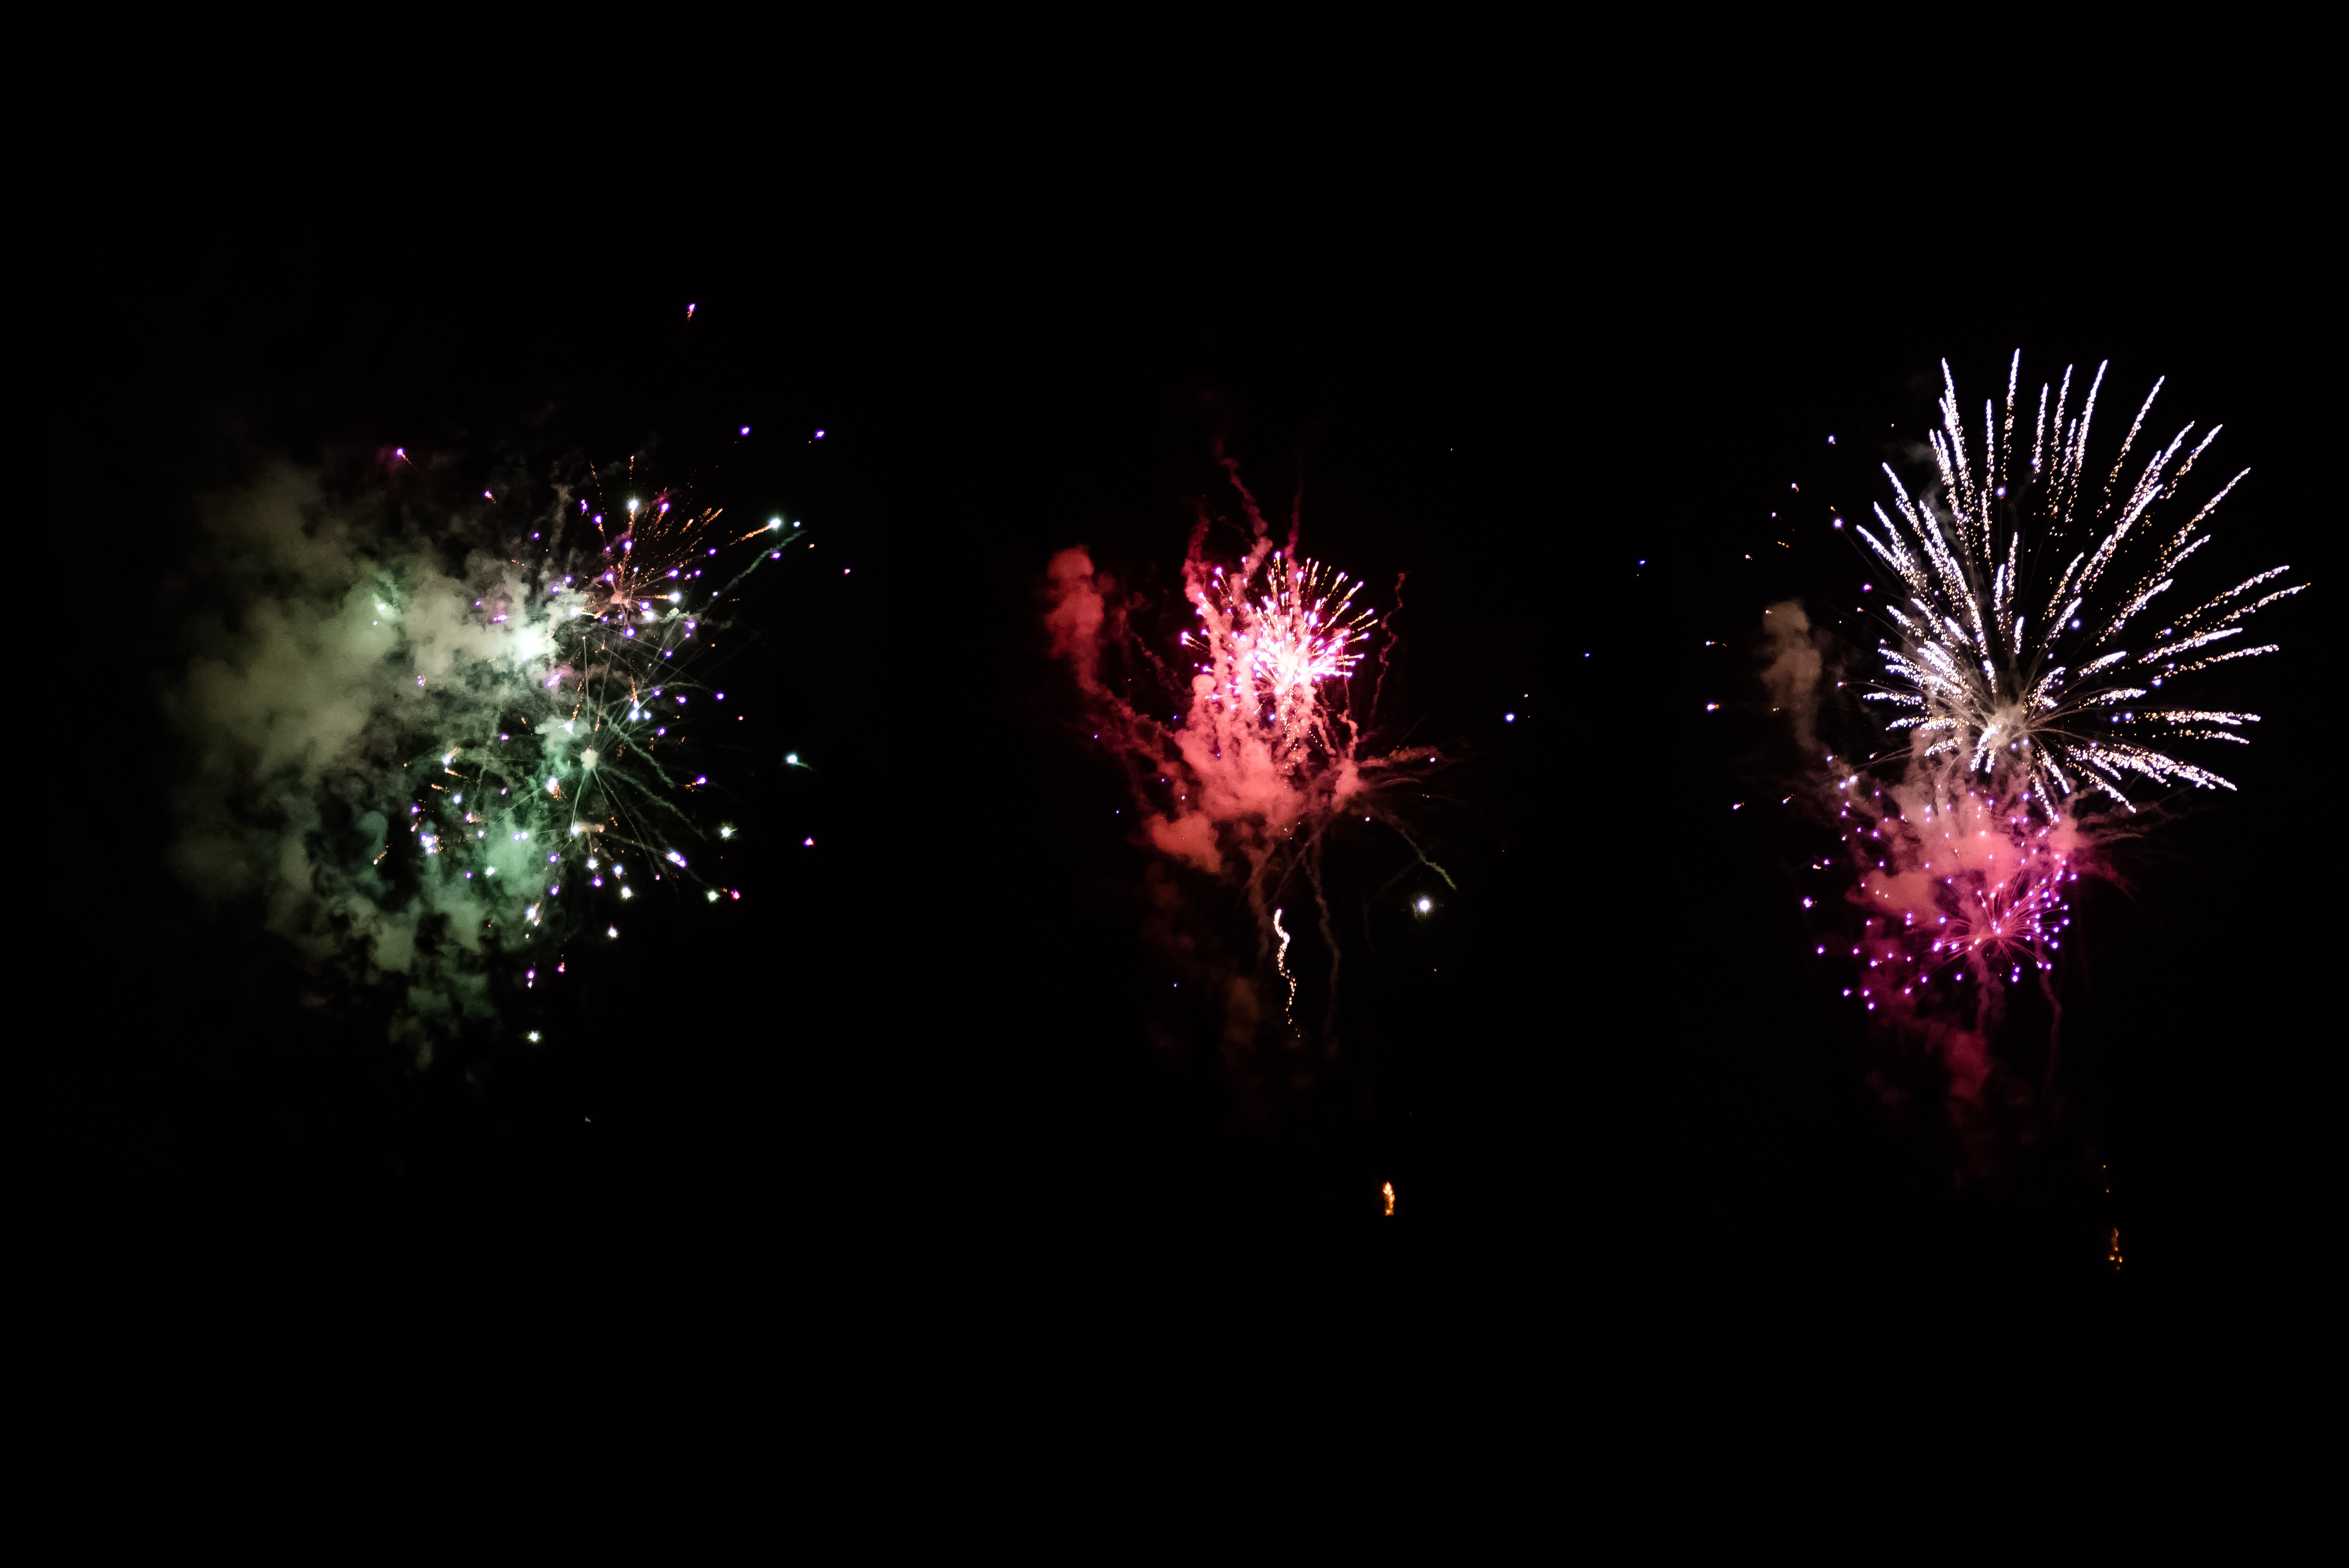
recreation, fireworks, event, outdoor recreation